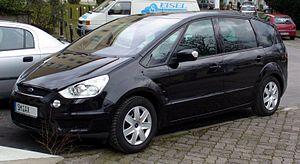
La Ford S-Max est un véhicule de type monospace du constructeur automobile américain Ford vendu depuis le printemps 2006 sous deux générations. La seconde génération a été lancée à l'été 2015.